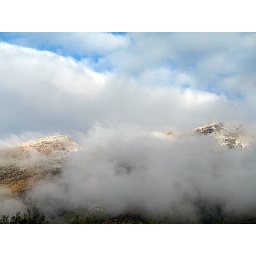
Hiding in the cloudslow hanging clouds obscure the snow fall in the catalina mountains outside of tucson arizona usaedited with picasa